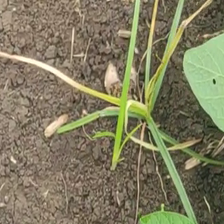
Weed species: Lavhala_(Cyperus_Rotundus)